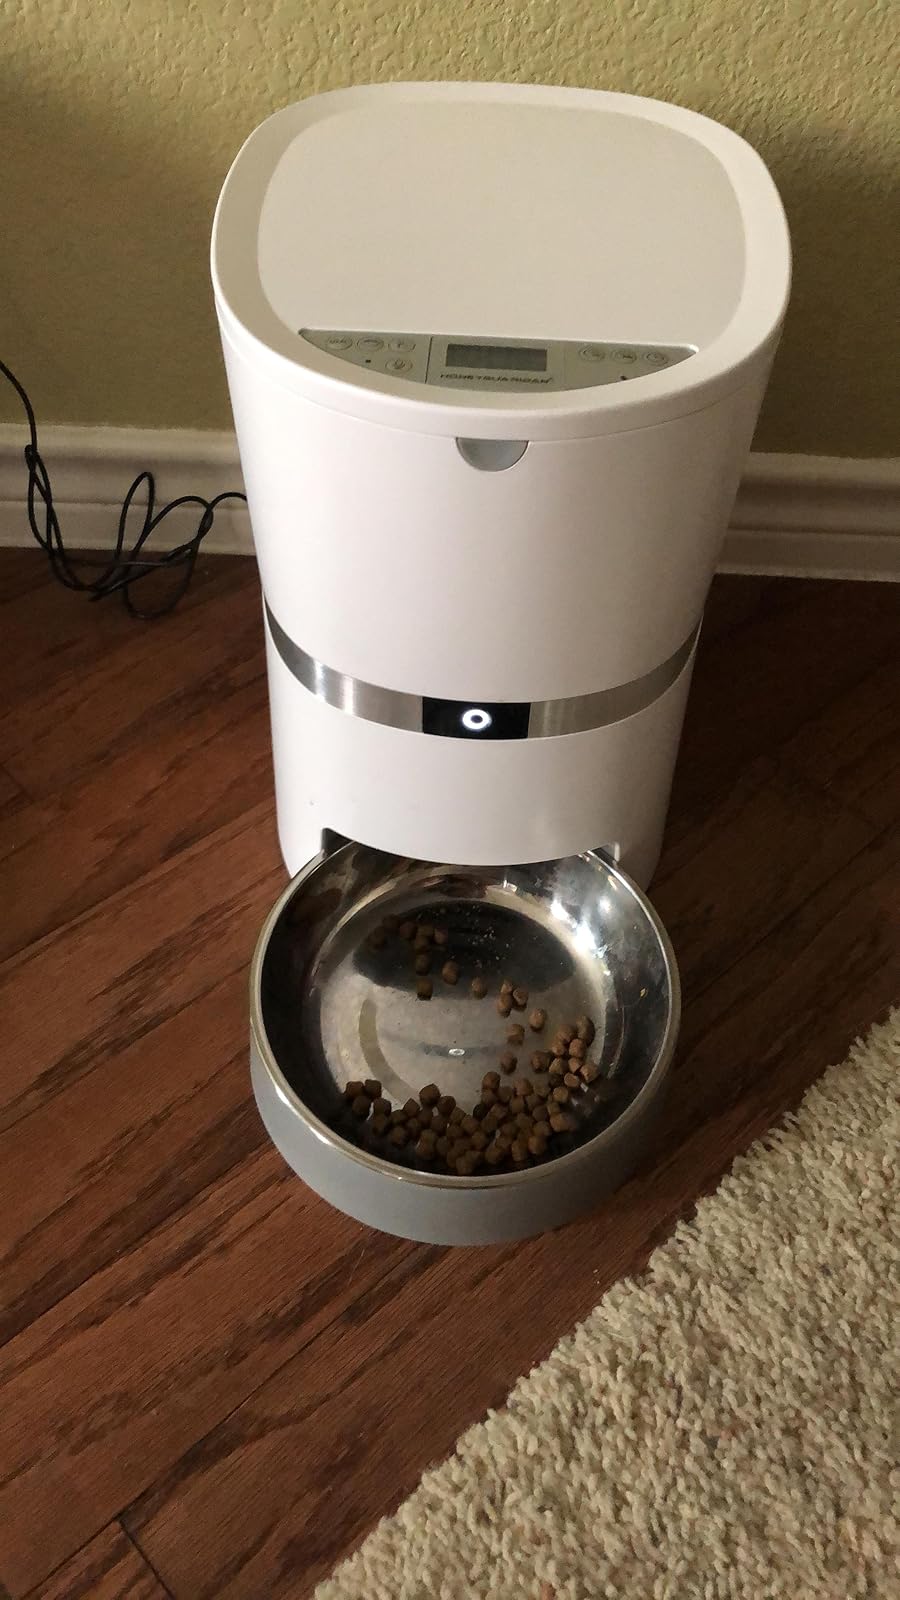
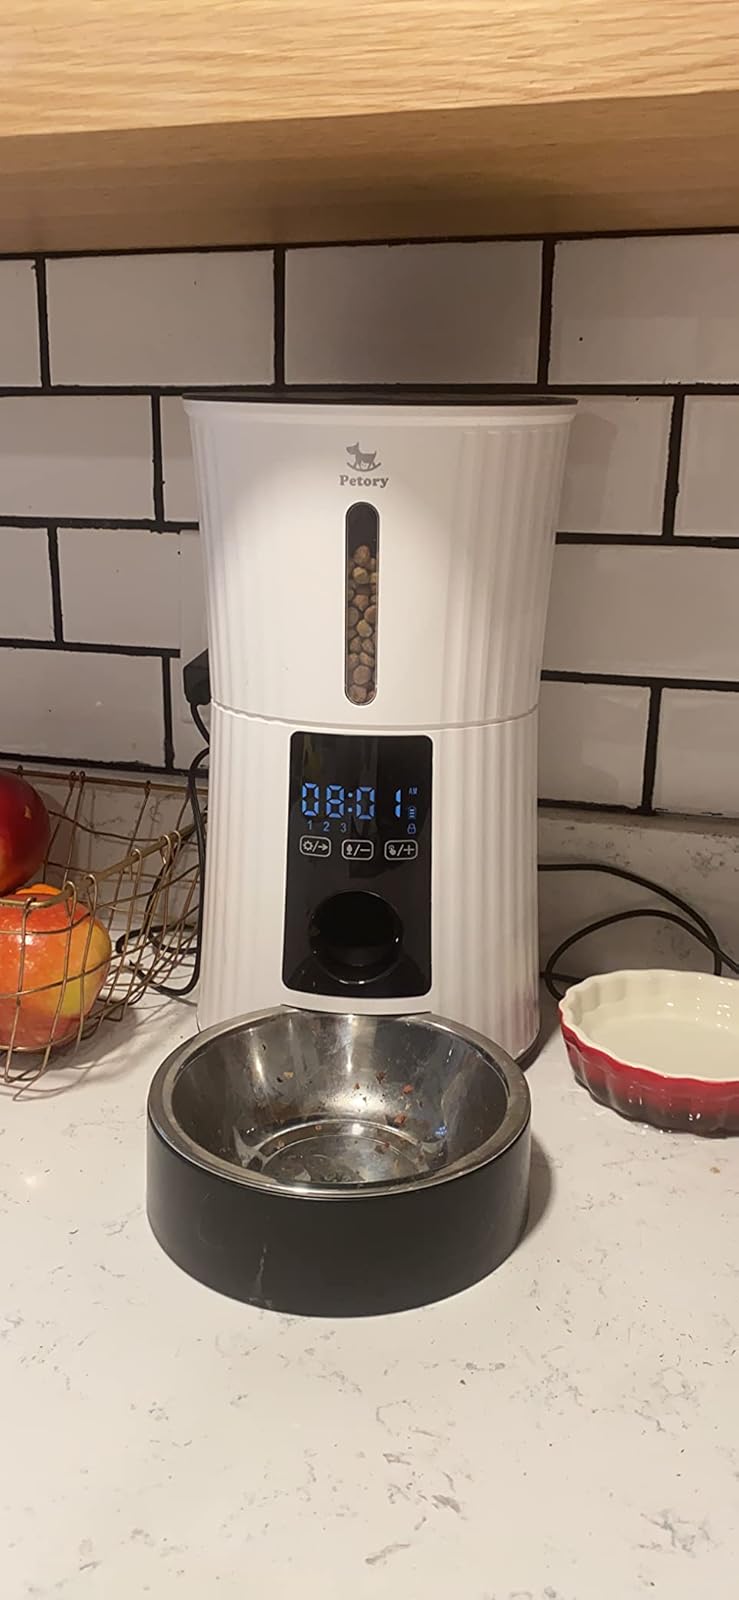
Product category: items_feeder
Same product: no